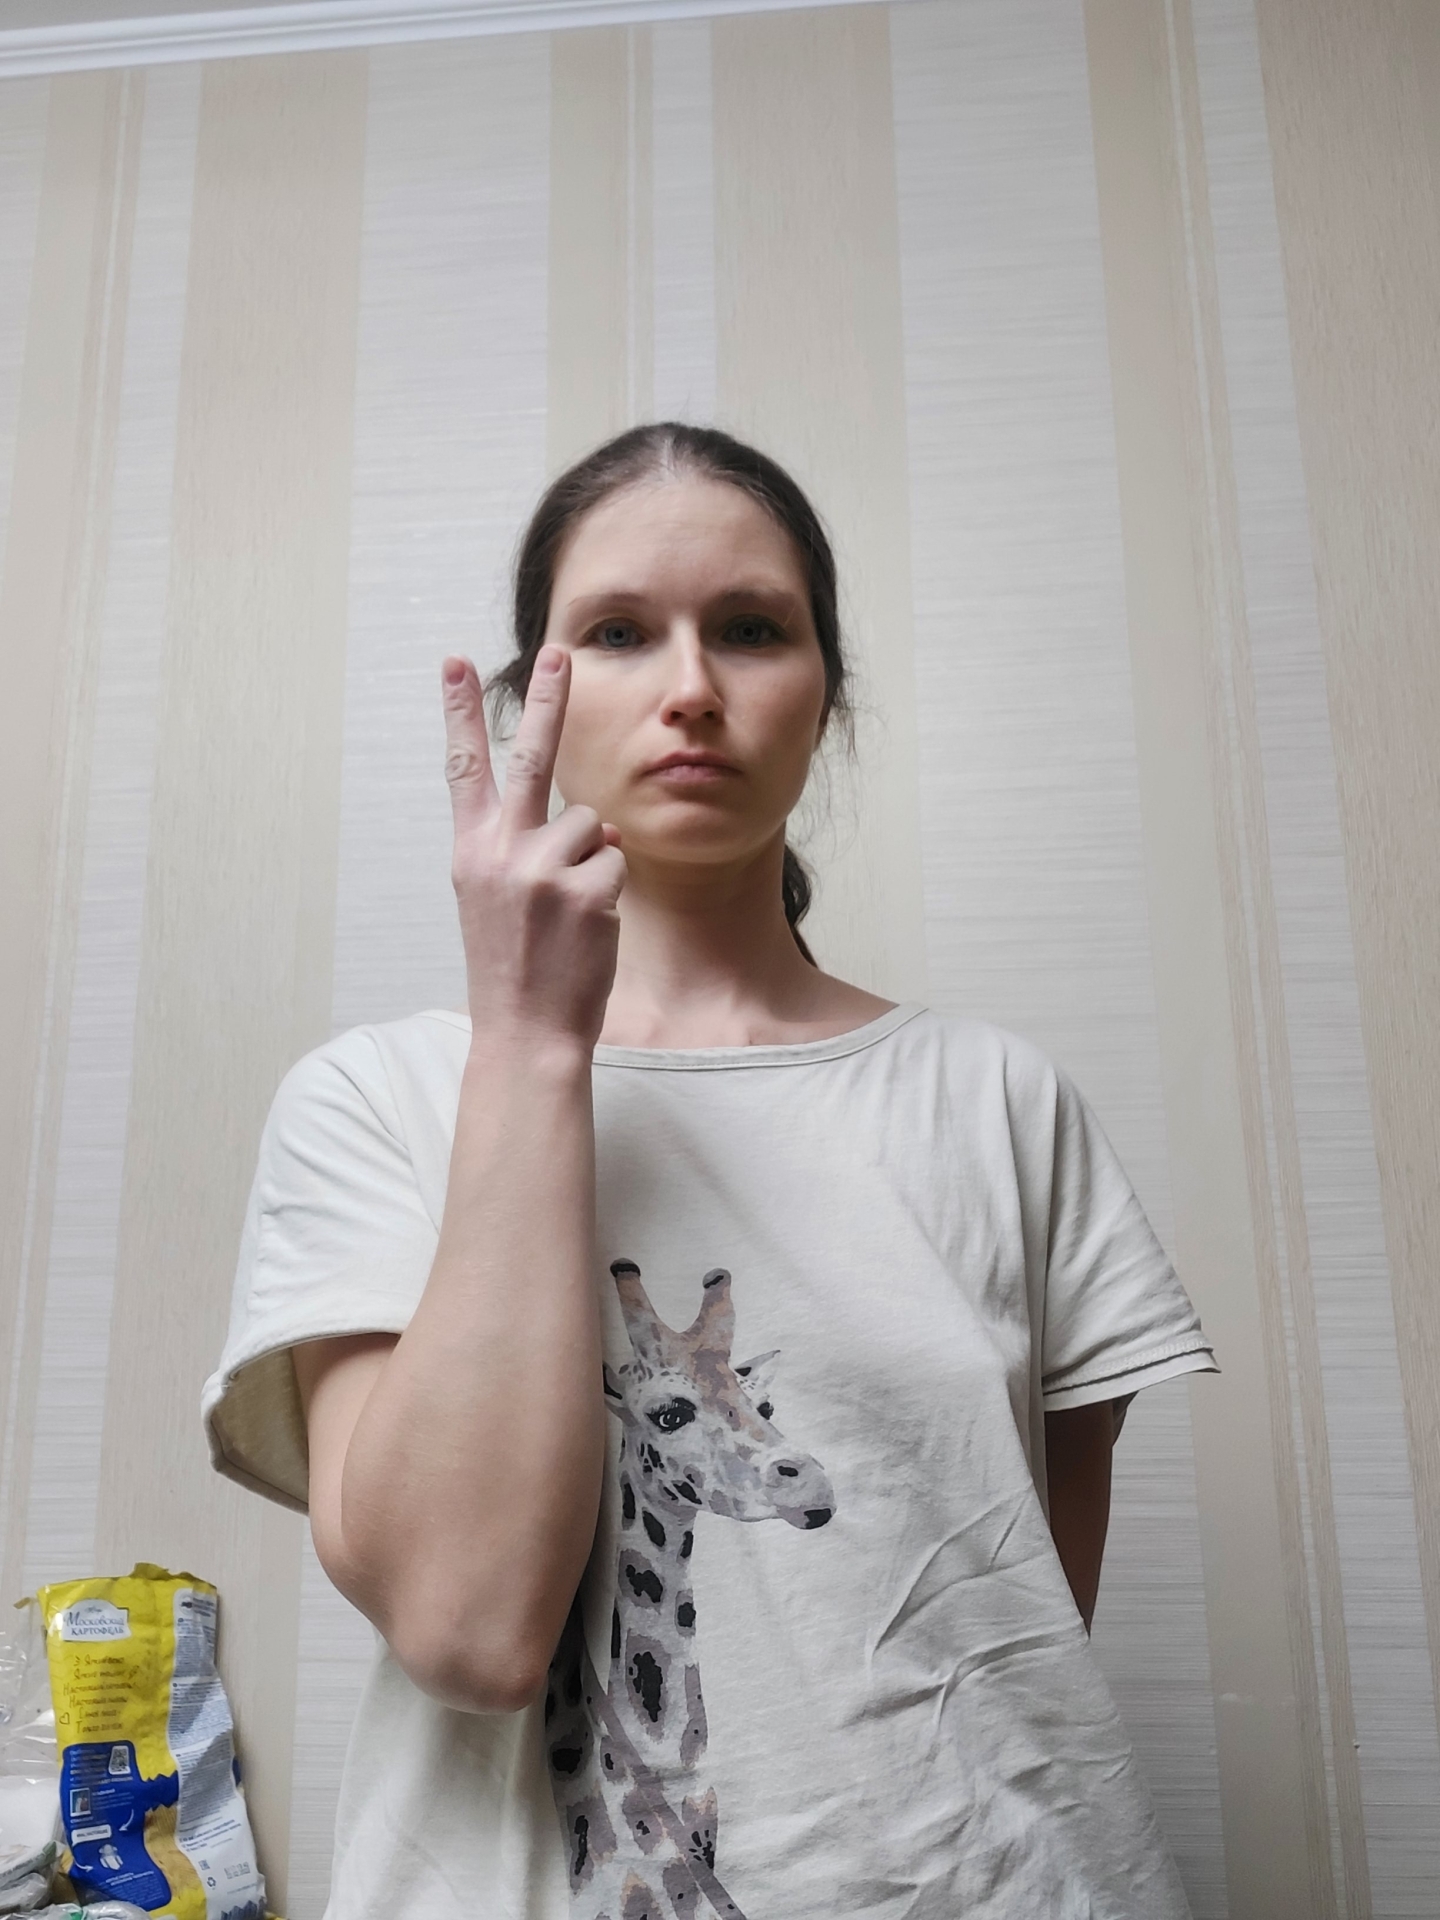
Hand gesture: peace_inverted